Benjamin Tupieka

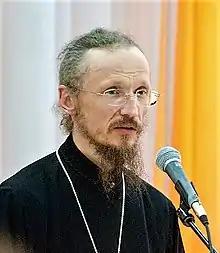
Vienijamin in 2016

Metropolitan Benjamin (secular name Vital Ivanavič Tupieka (born 16 September 1968) is a Belarusian Orthodox bishop currently serving as Metropolitan of Minsk and as Patriarchal Exarch of the Belarusian Orthodox Church since 2020. He has also been Metropolitan of Barysaŭ since 2010. He is the first Belarusian to be head of the Belarusian Orthodox Church.